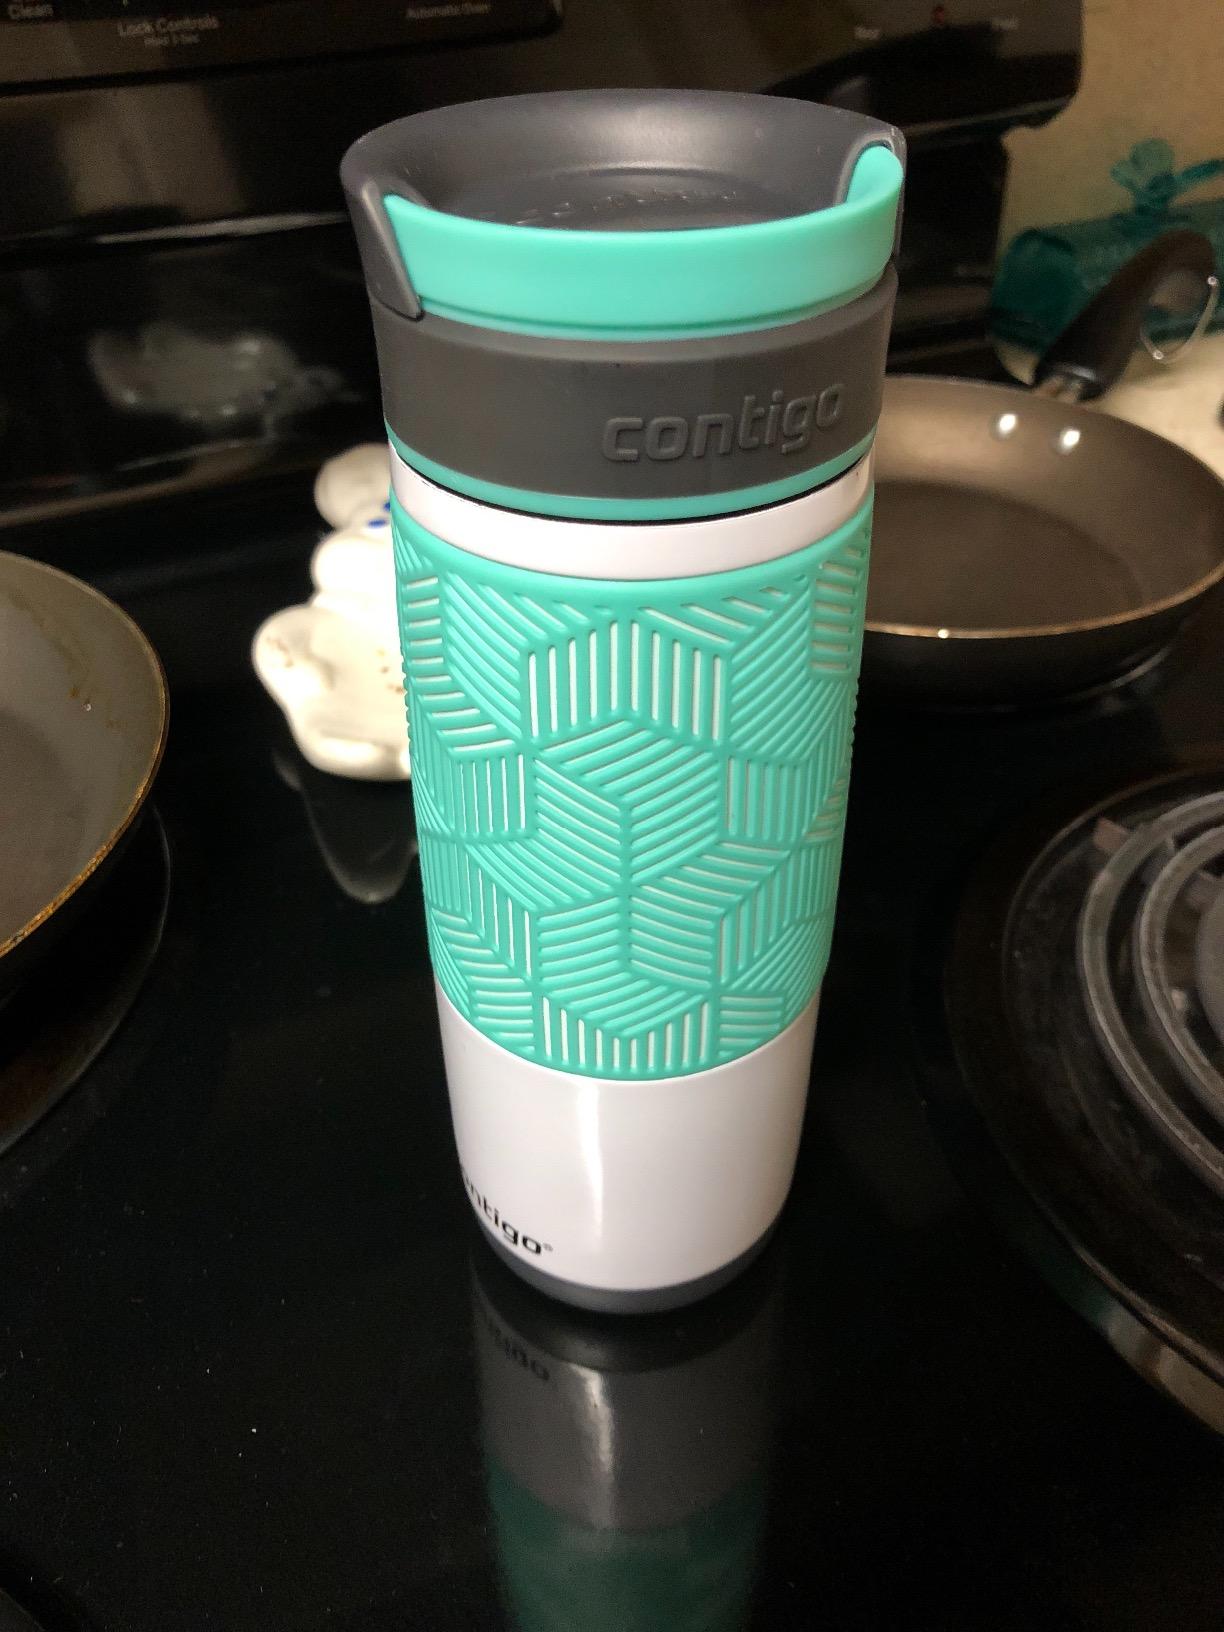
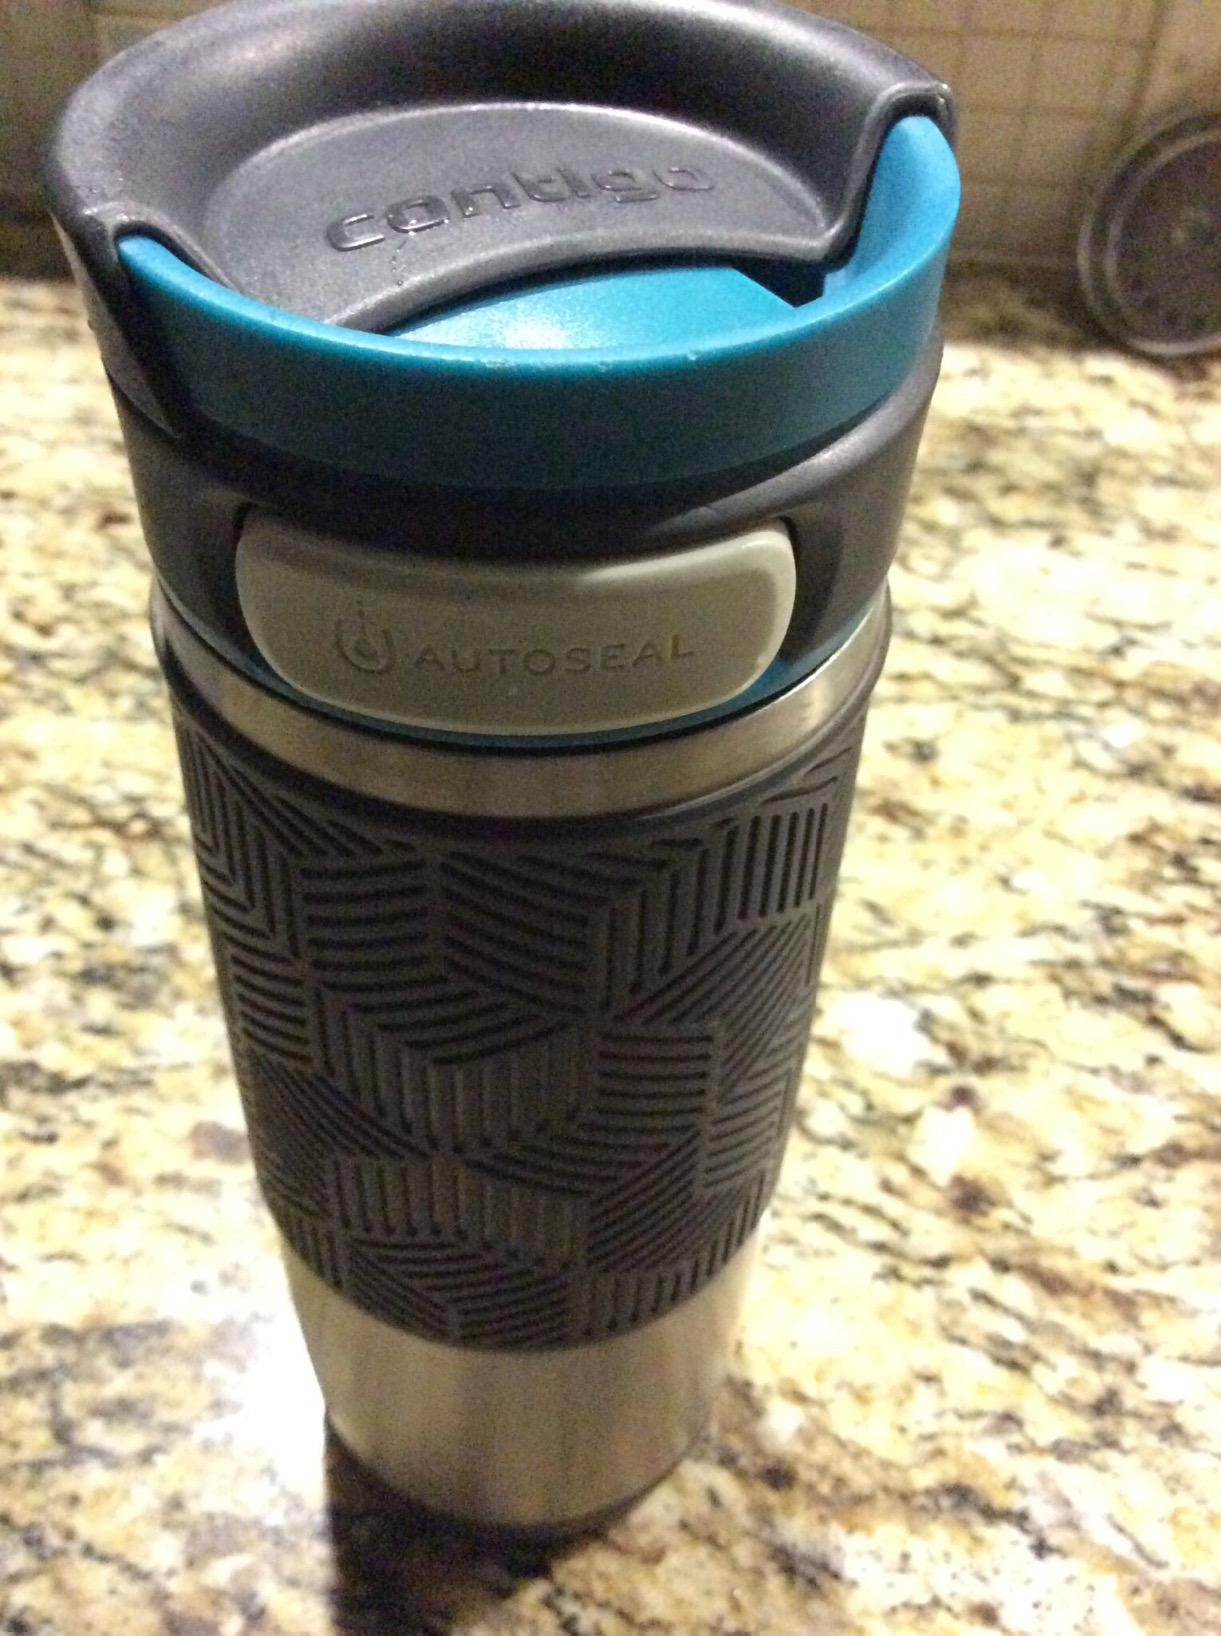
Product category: items_mug
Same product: no